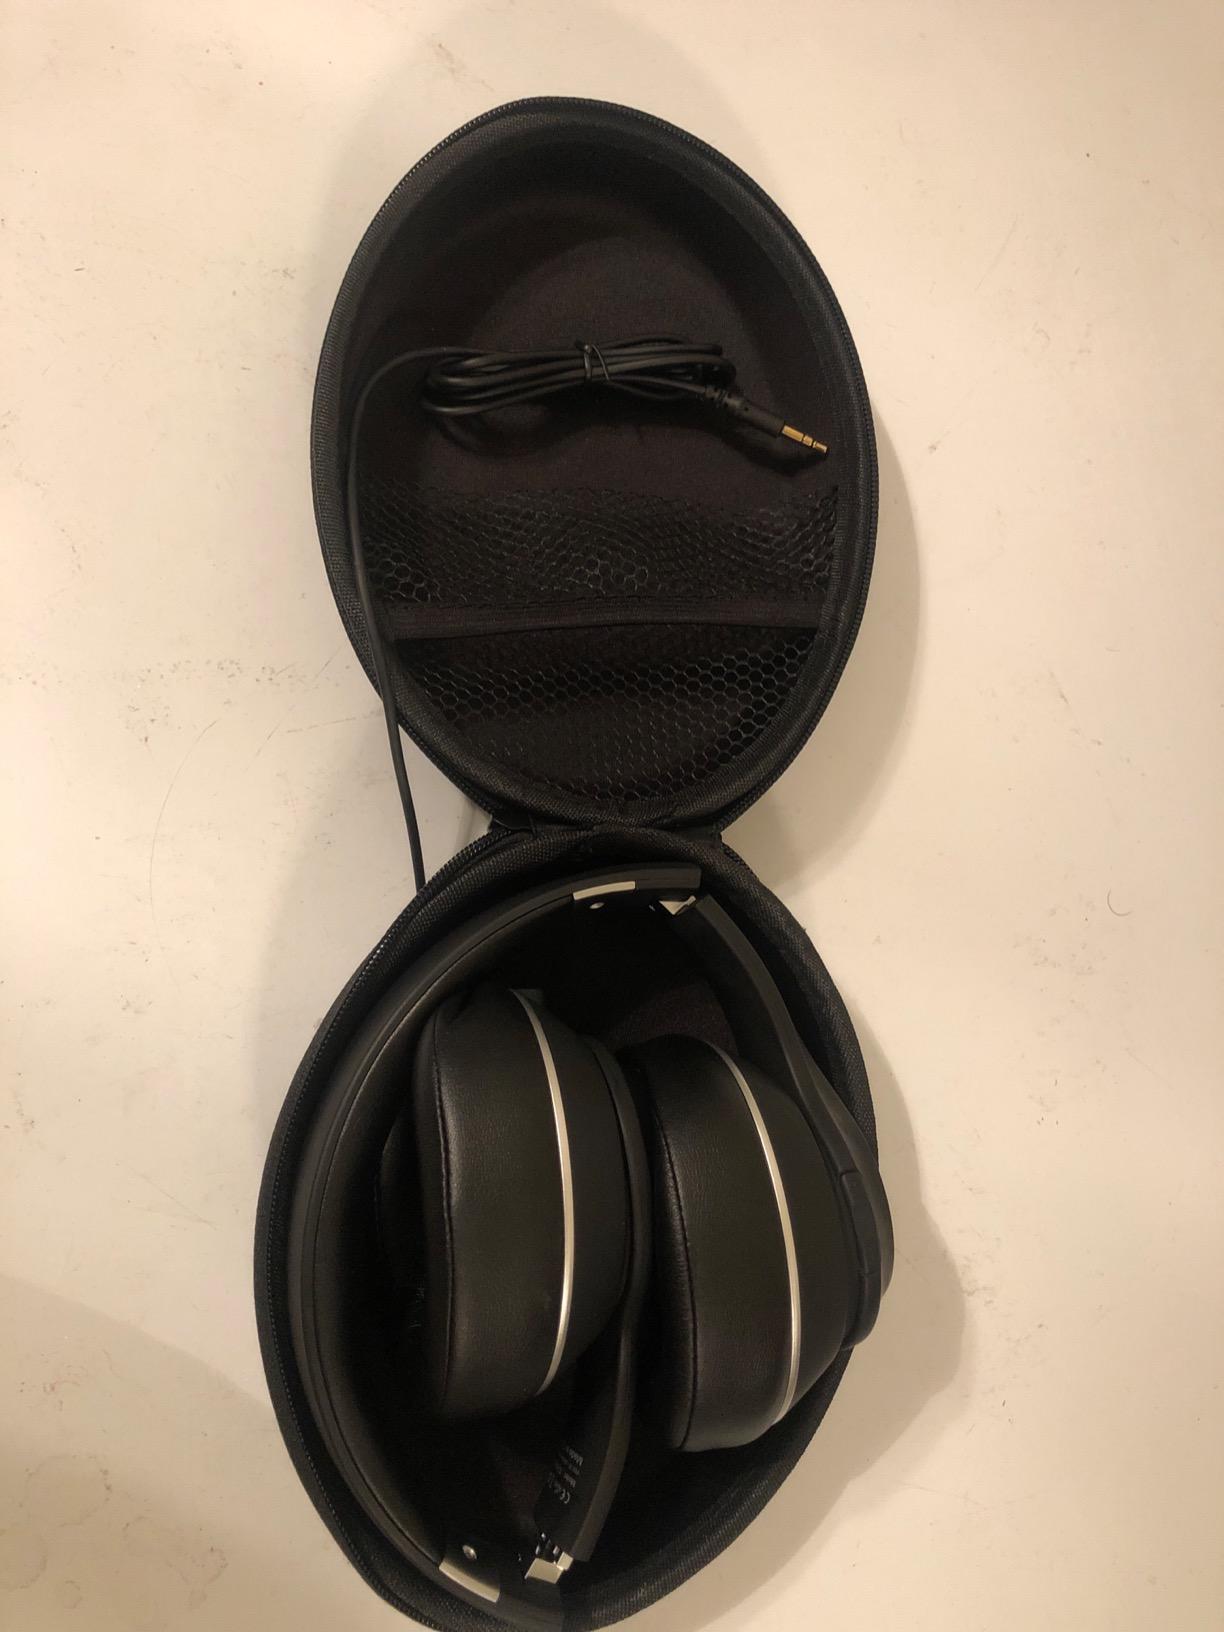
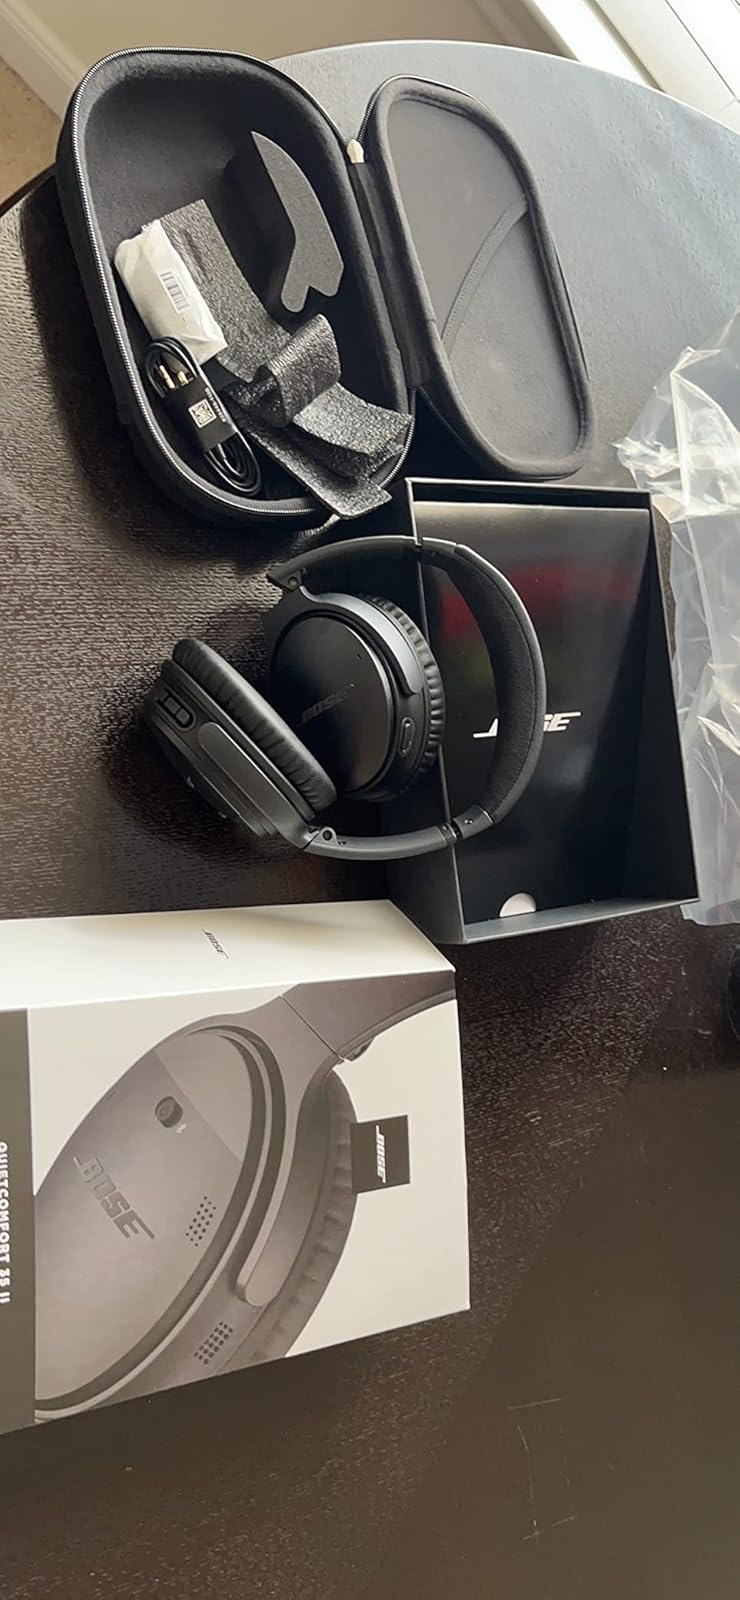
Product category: headphones
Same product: no